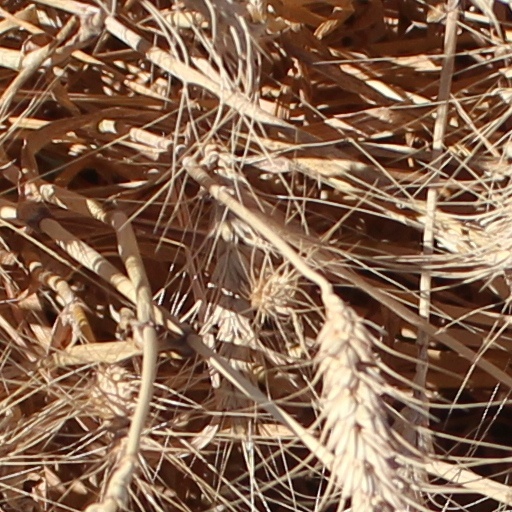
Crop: wheat